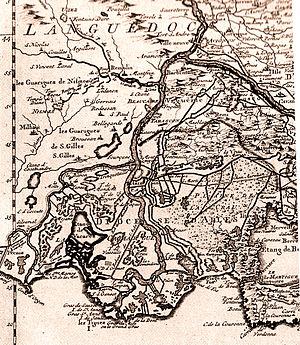
Carte de la Camargue par Guillaume Delisle
Le grand prieuré de Saint-Gilles était un prieuré de l'ordre de Saint-Jean de Jérusalem. Il s'agissait de l'un des deux grands prieurés de la langue de Provence avec le grand prieuré de Toulouse.